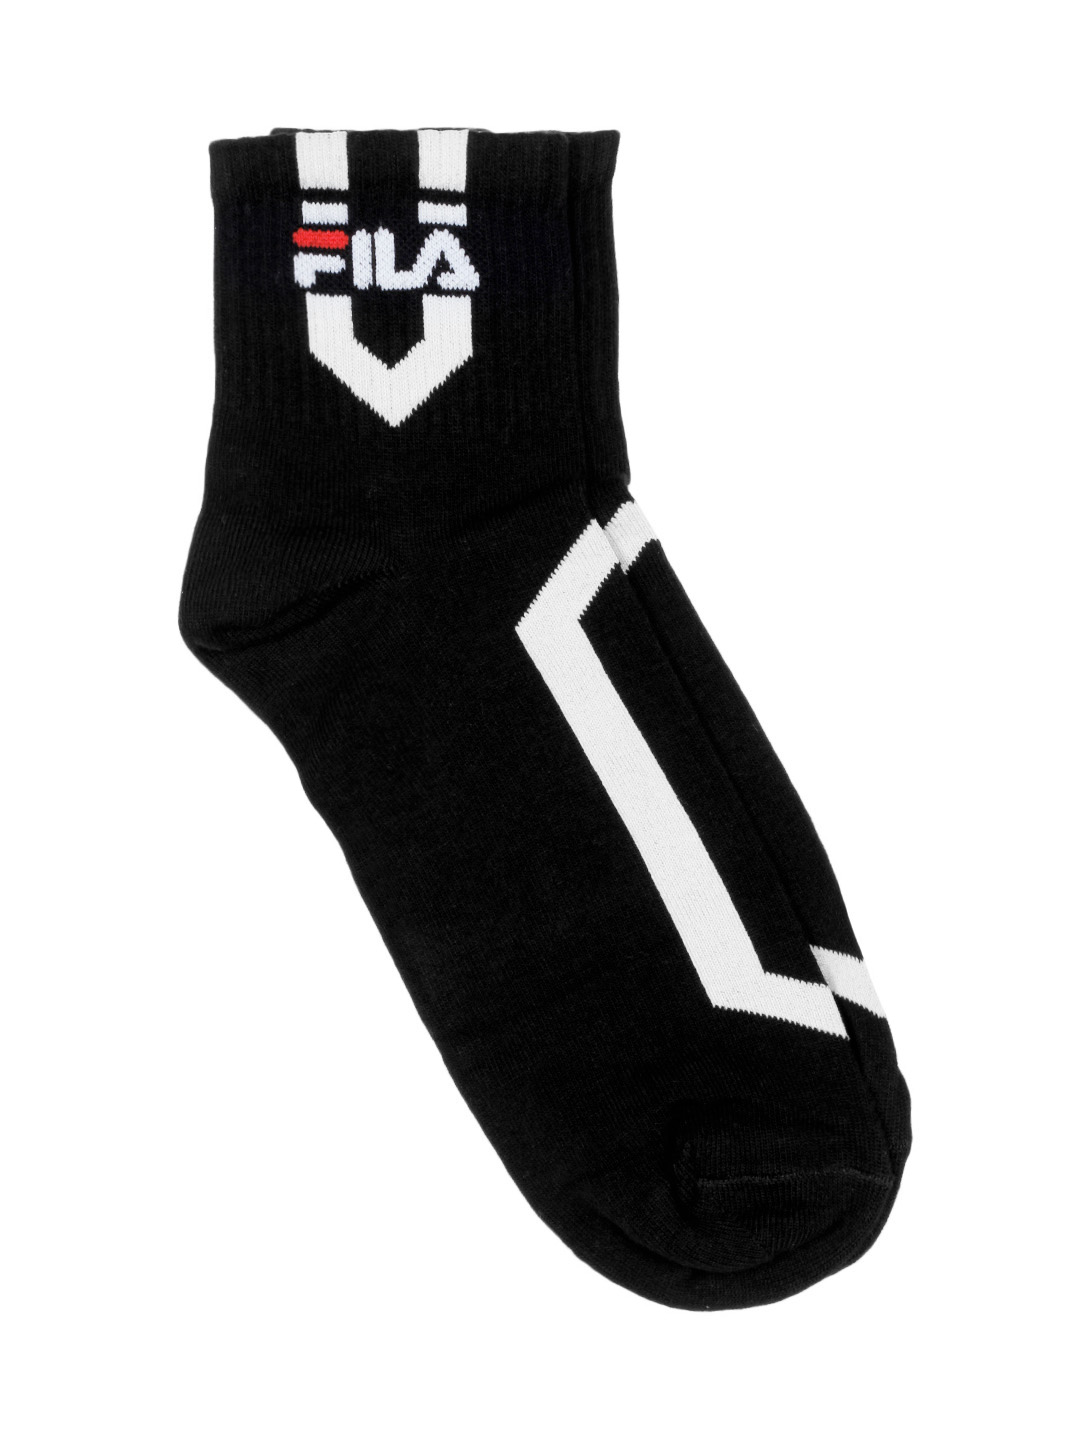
Fila Men Black Thin Ankle Socks
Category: Accessories / Socks / Socks
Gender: Men
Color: Black
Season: Summer 2013
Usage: Casual